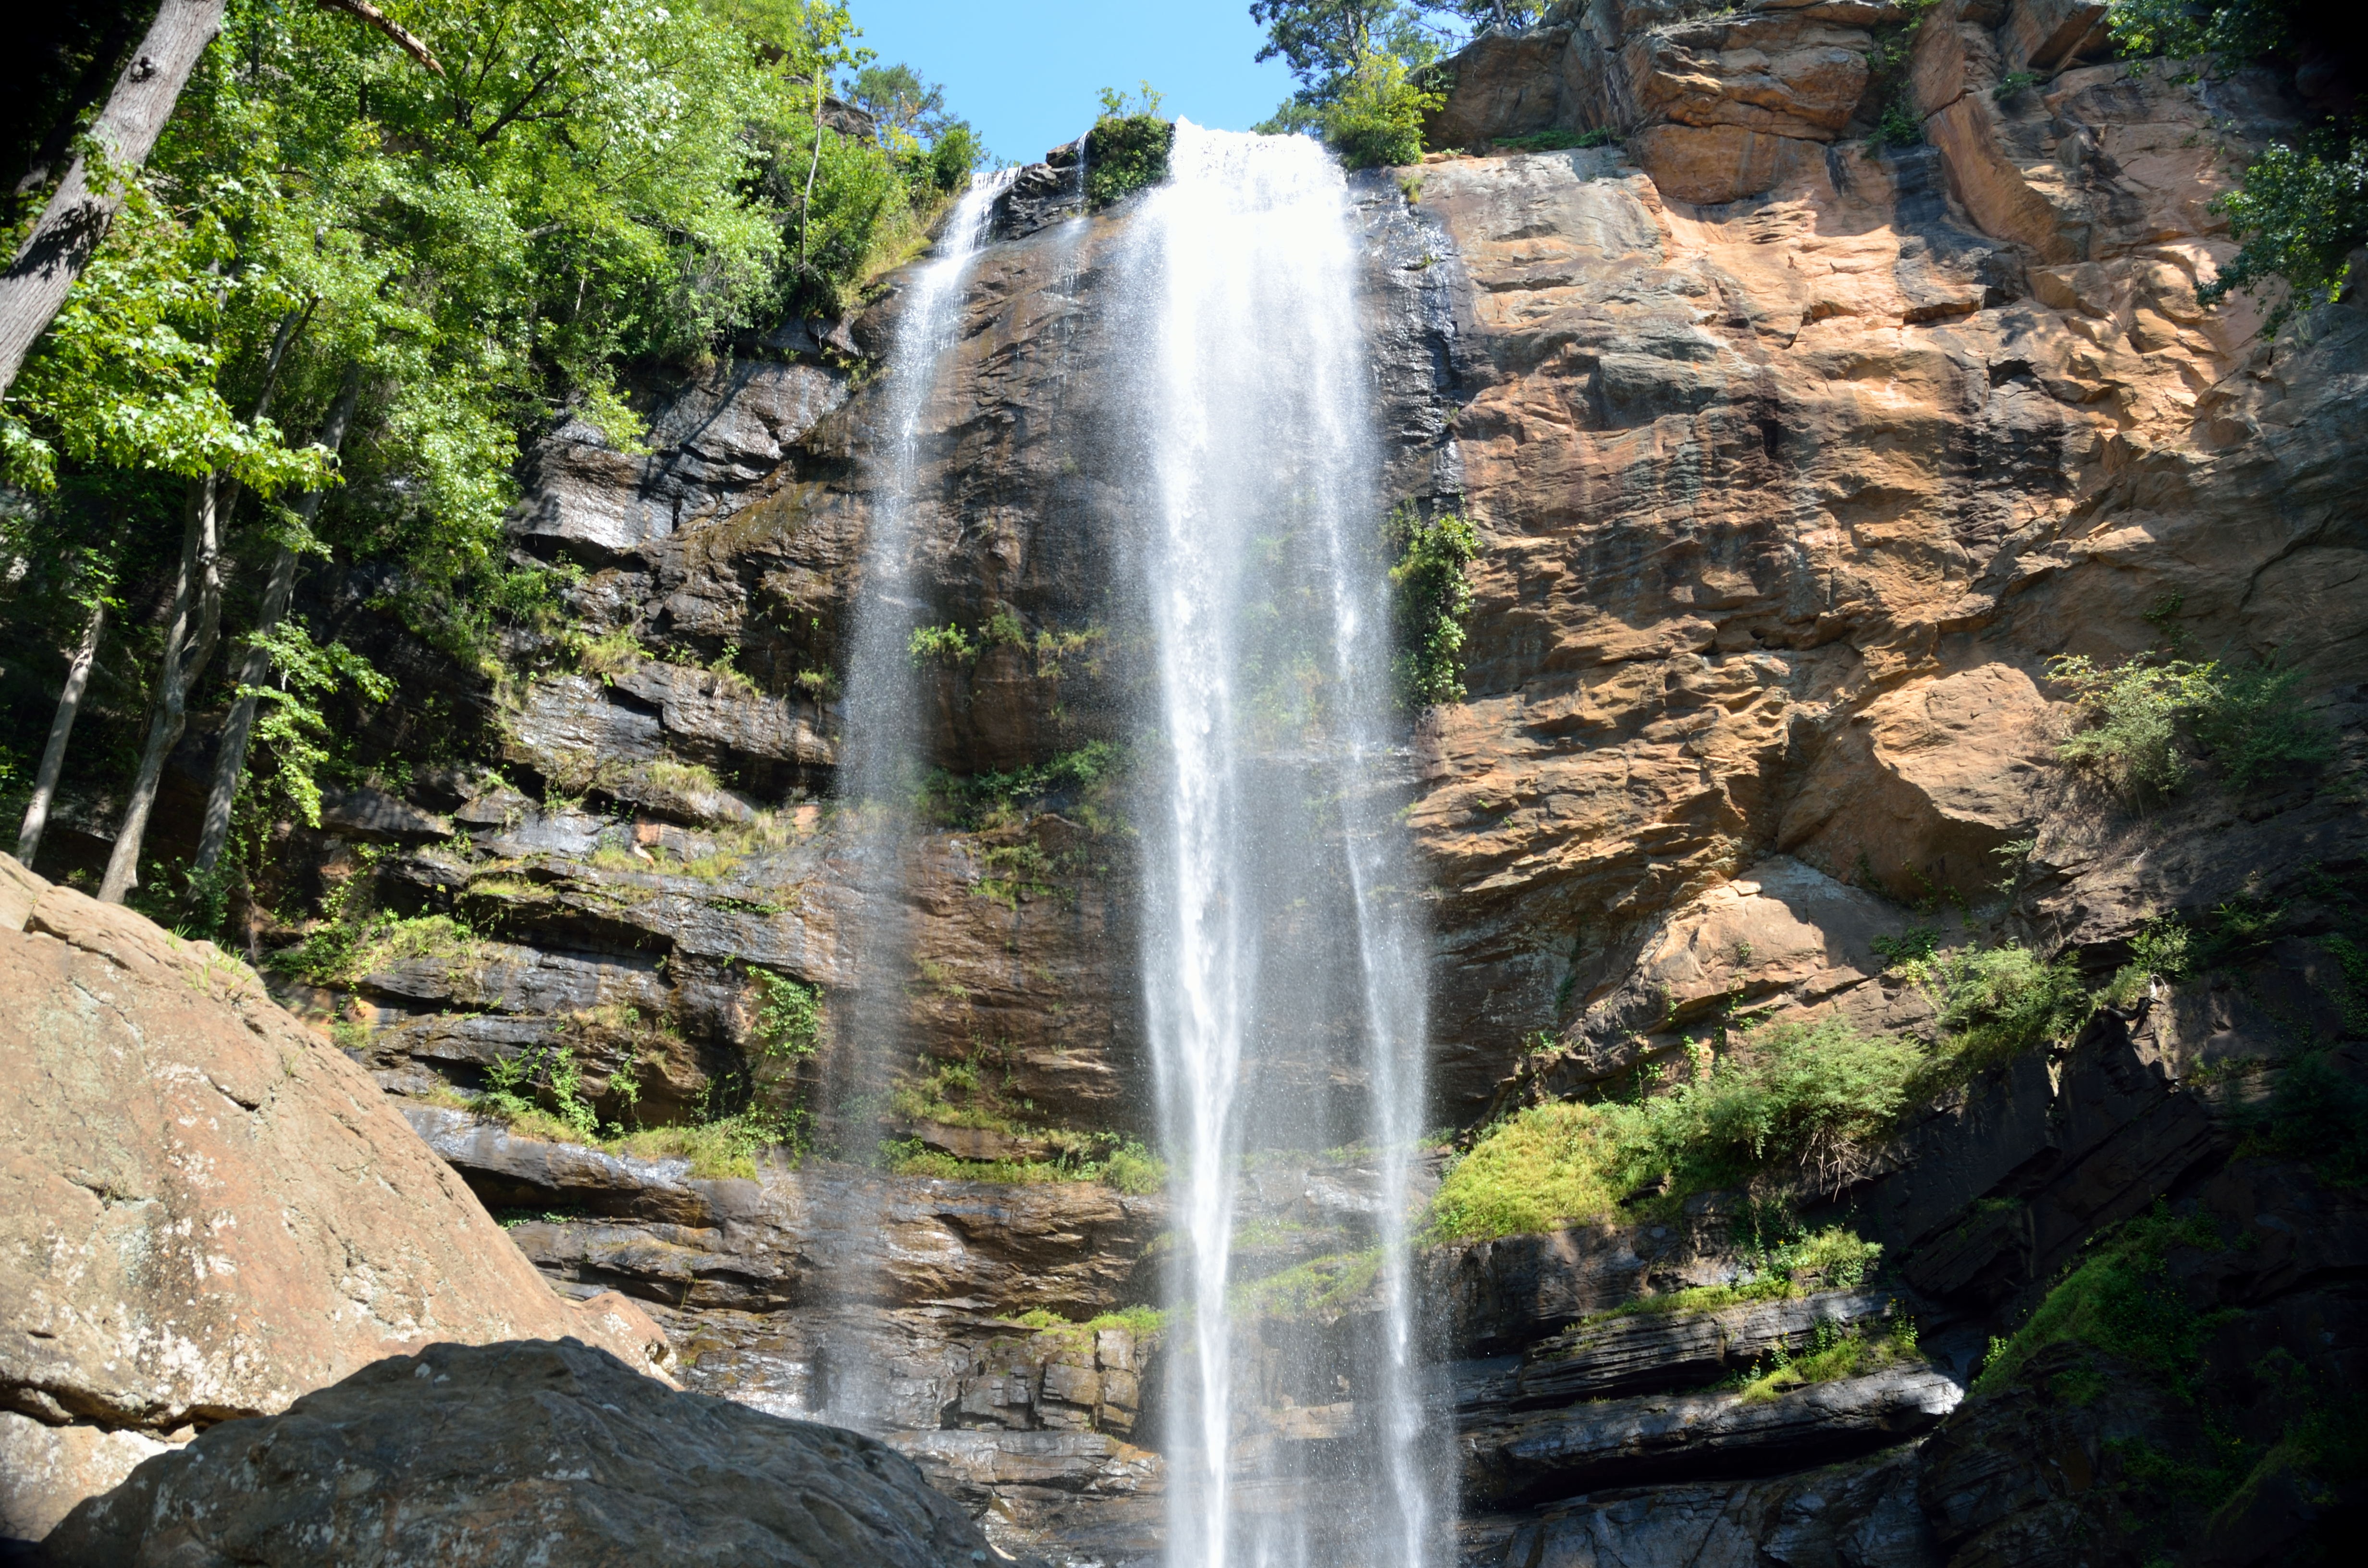
landscape, water, nature, waterfall, sky, wet, river, vacation, travel, cliff, environment, stream, green, flow, cascade, scenic, natural, scenery, usa, landmark, attraction, tourism, body of water, rocks, outdoors, power, american, falls, rapids, ravine, wasserfall, water feature, gorgeous, watercourse, strength, hydro